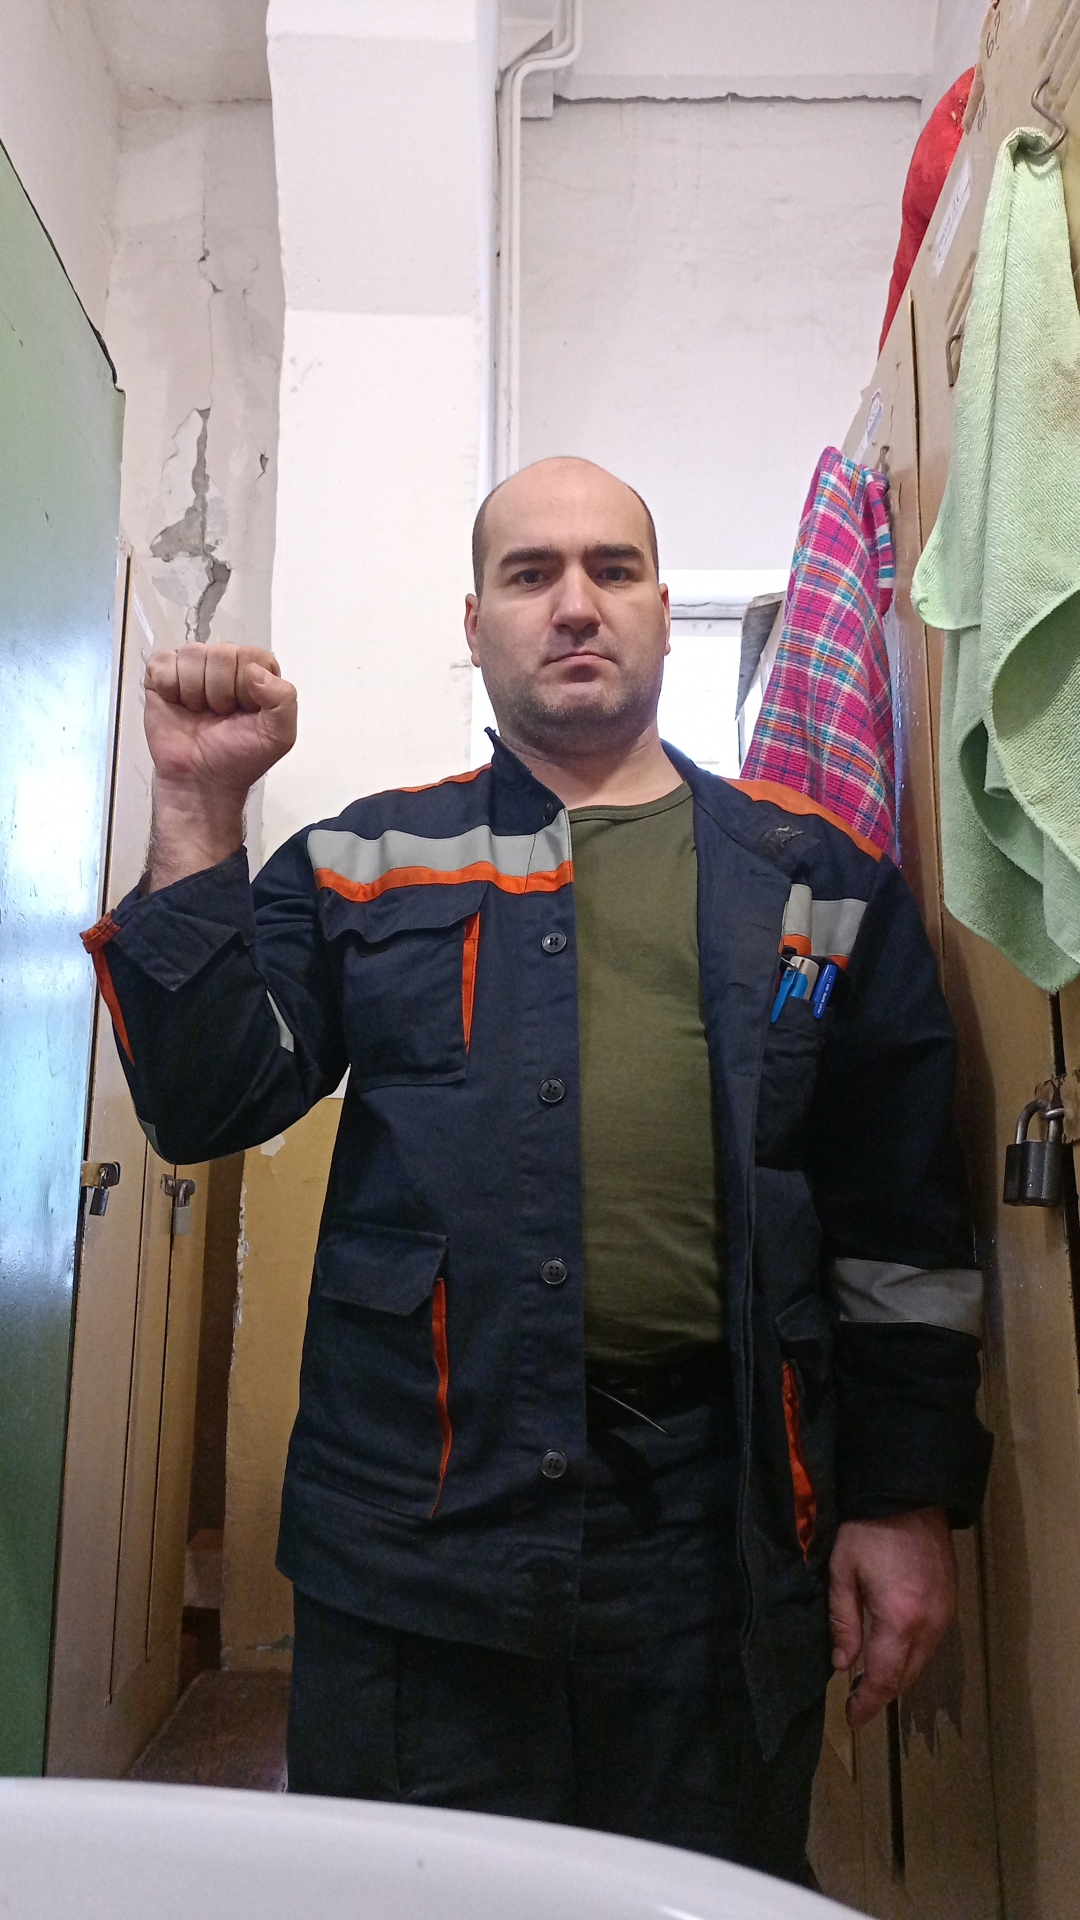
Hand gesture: fist